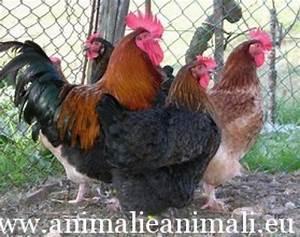
chicken